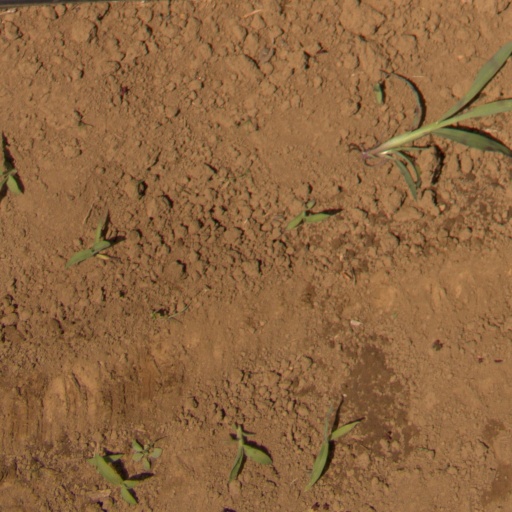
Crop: Jerusalem artichoke